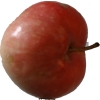
Label: Apple 10